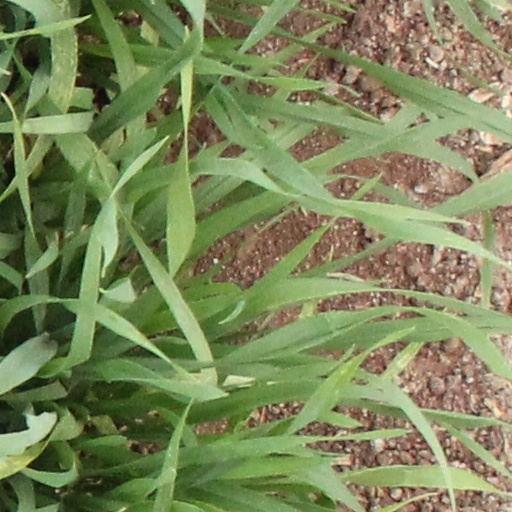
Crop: wheat